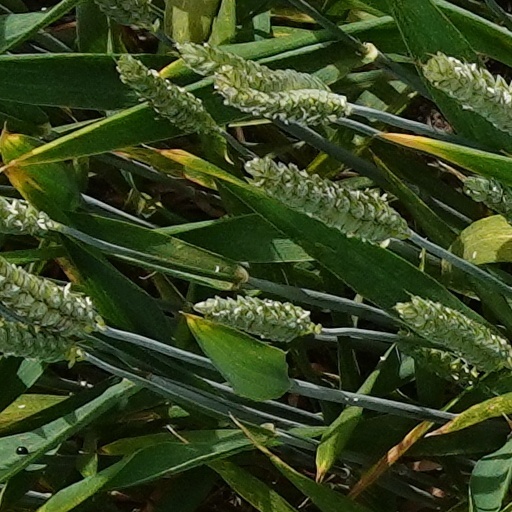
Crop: wheat